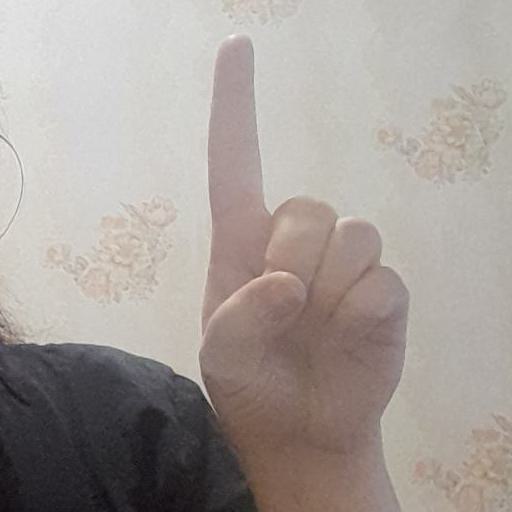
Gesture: one